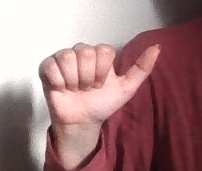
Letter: dhad